Diaspora

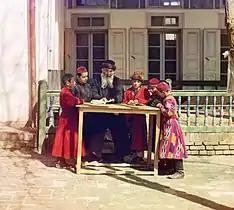
Bukharan Jews in Samarkand, present-day Uzbekistan,

William Safran in an article published in 1991, set out six rules to distinguish diasporas from migrant communities. These included criteria that the group maintains a myth or collective memory of their homeland; they regard their ancestral homeland as their true home, to which they will eventually return; being committed to the restoration or maintenance of that homeland, and they relate "personally or vicariously" to the homeland to a point where it shapes their identity. Safran's definitions were influenced by the idea of the Jewish diaspora. Safran also included a criterion of having been forced into exile by political or economic factors, followed by a long period of settlement in the new host culture. In 1997, Robin Cohen argued that a diasporic group could leave its homeland voluntarily, and assimilate deeply into host cultures.